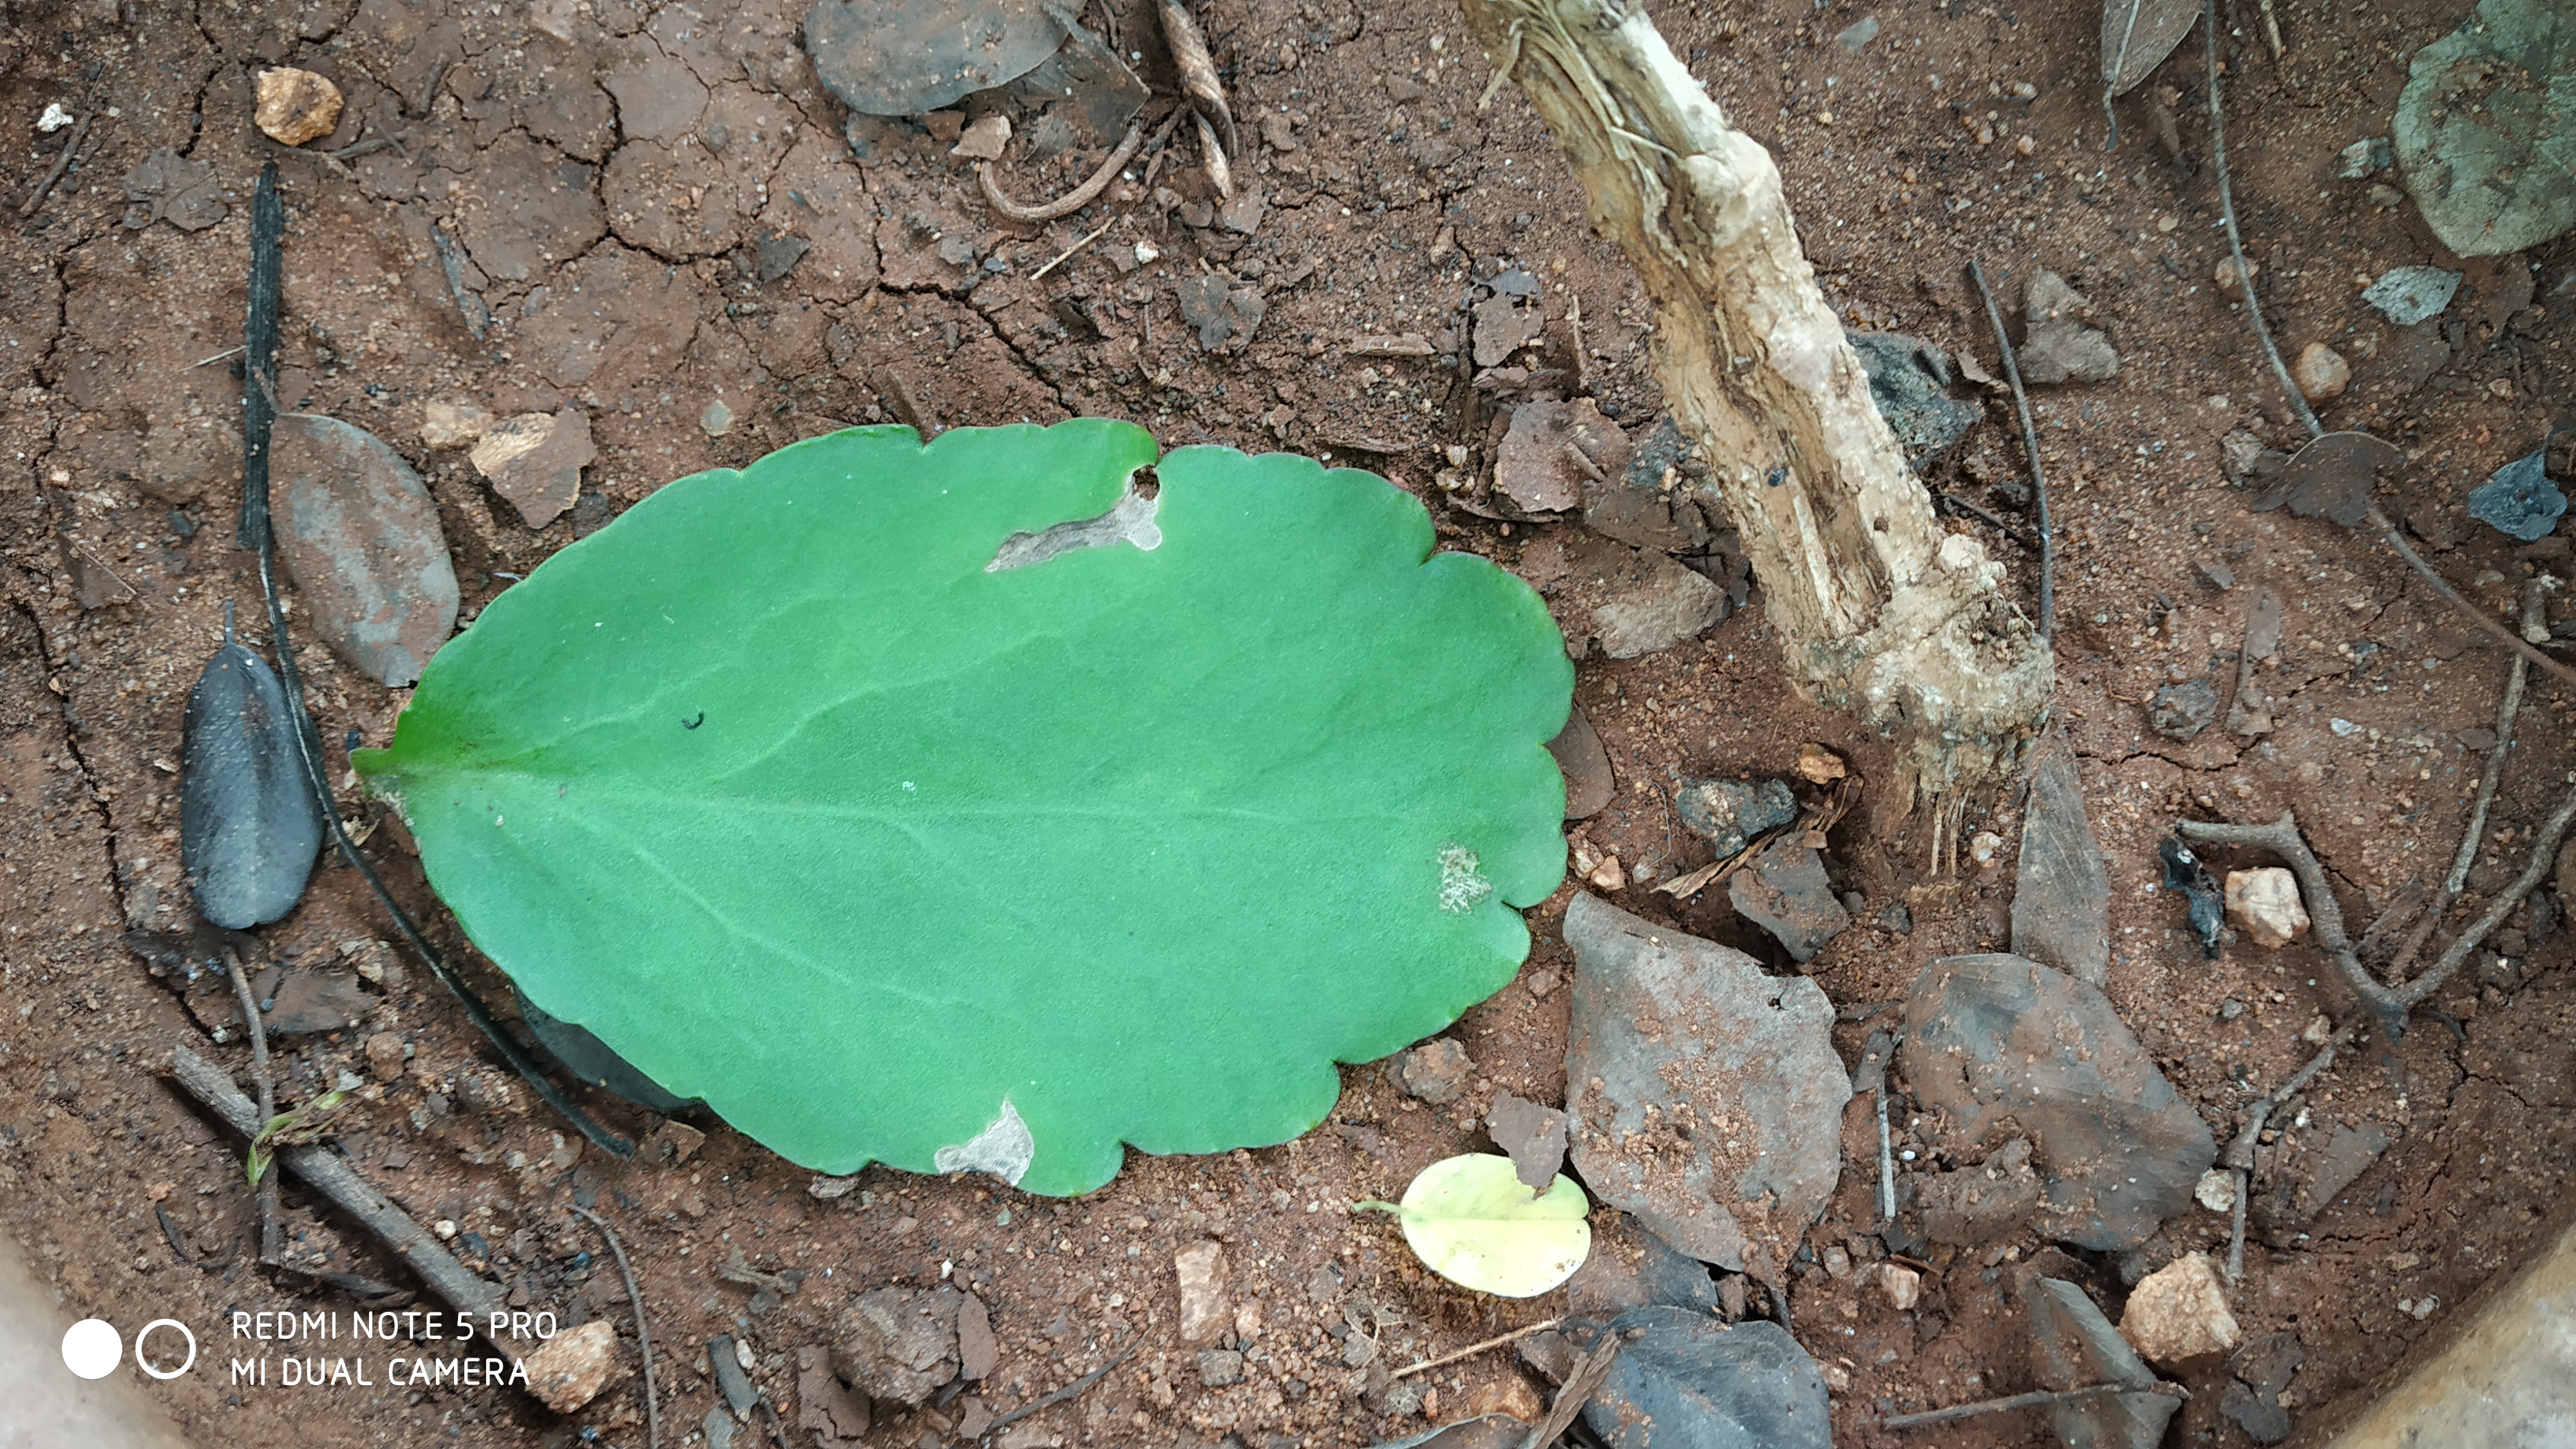
Plant: Spinach1